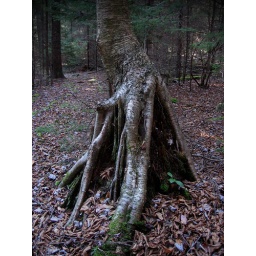
bird eats seed. bird poops seed on tree stump.seed turns into tree.tree grows over stump.nature wins.